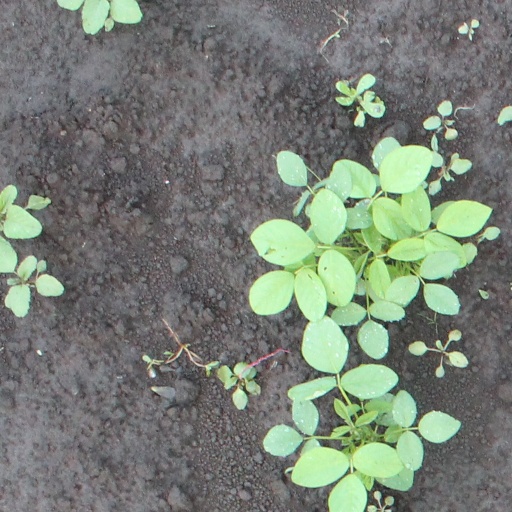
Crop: soybean